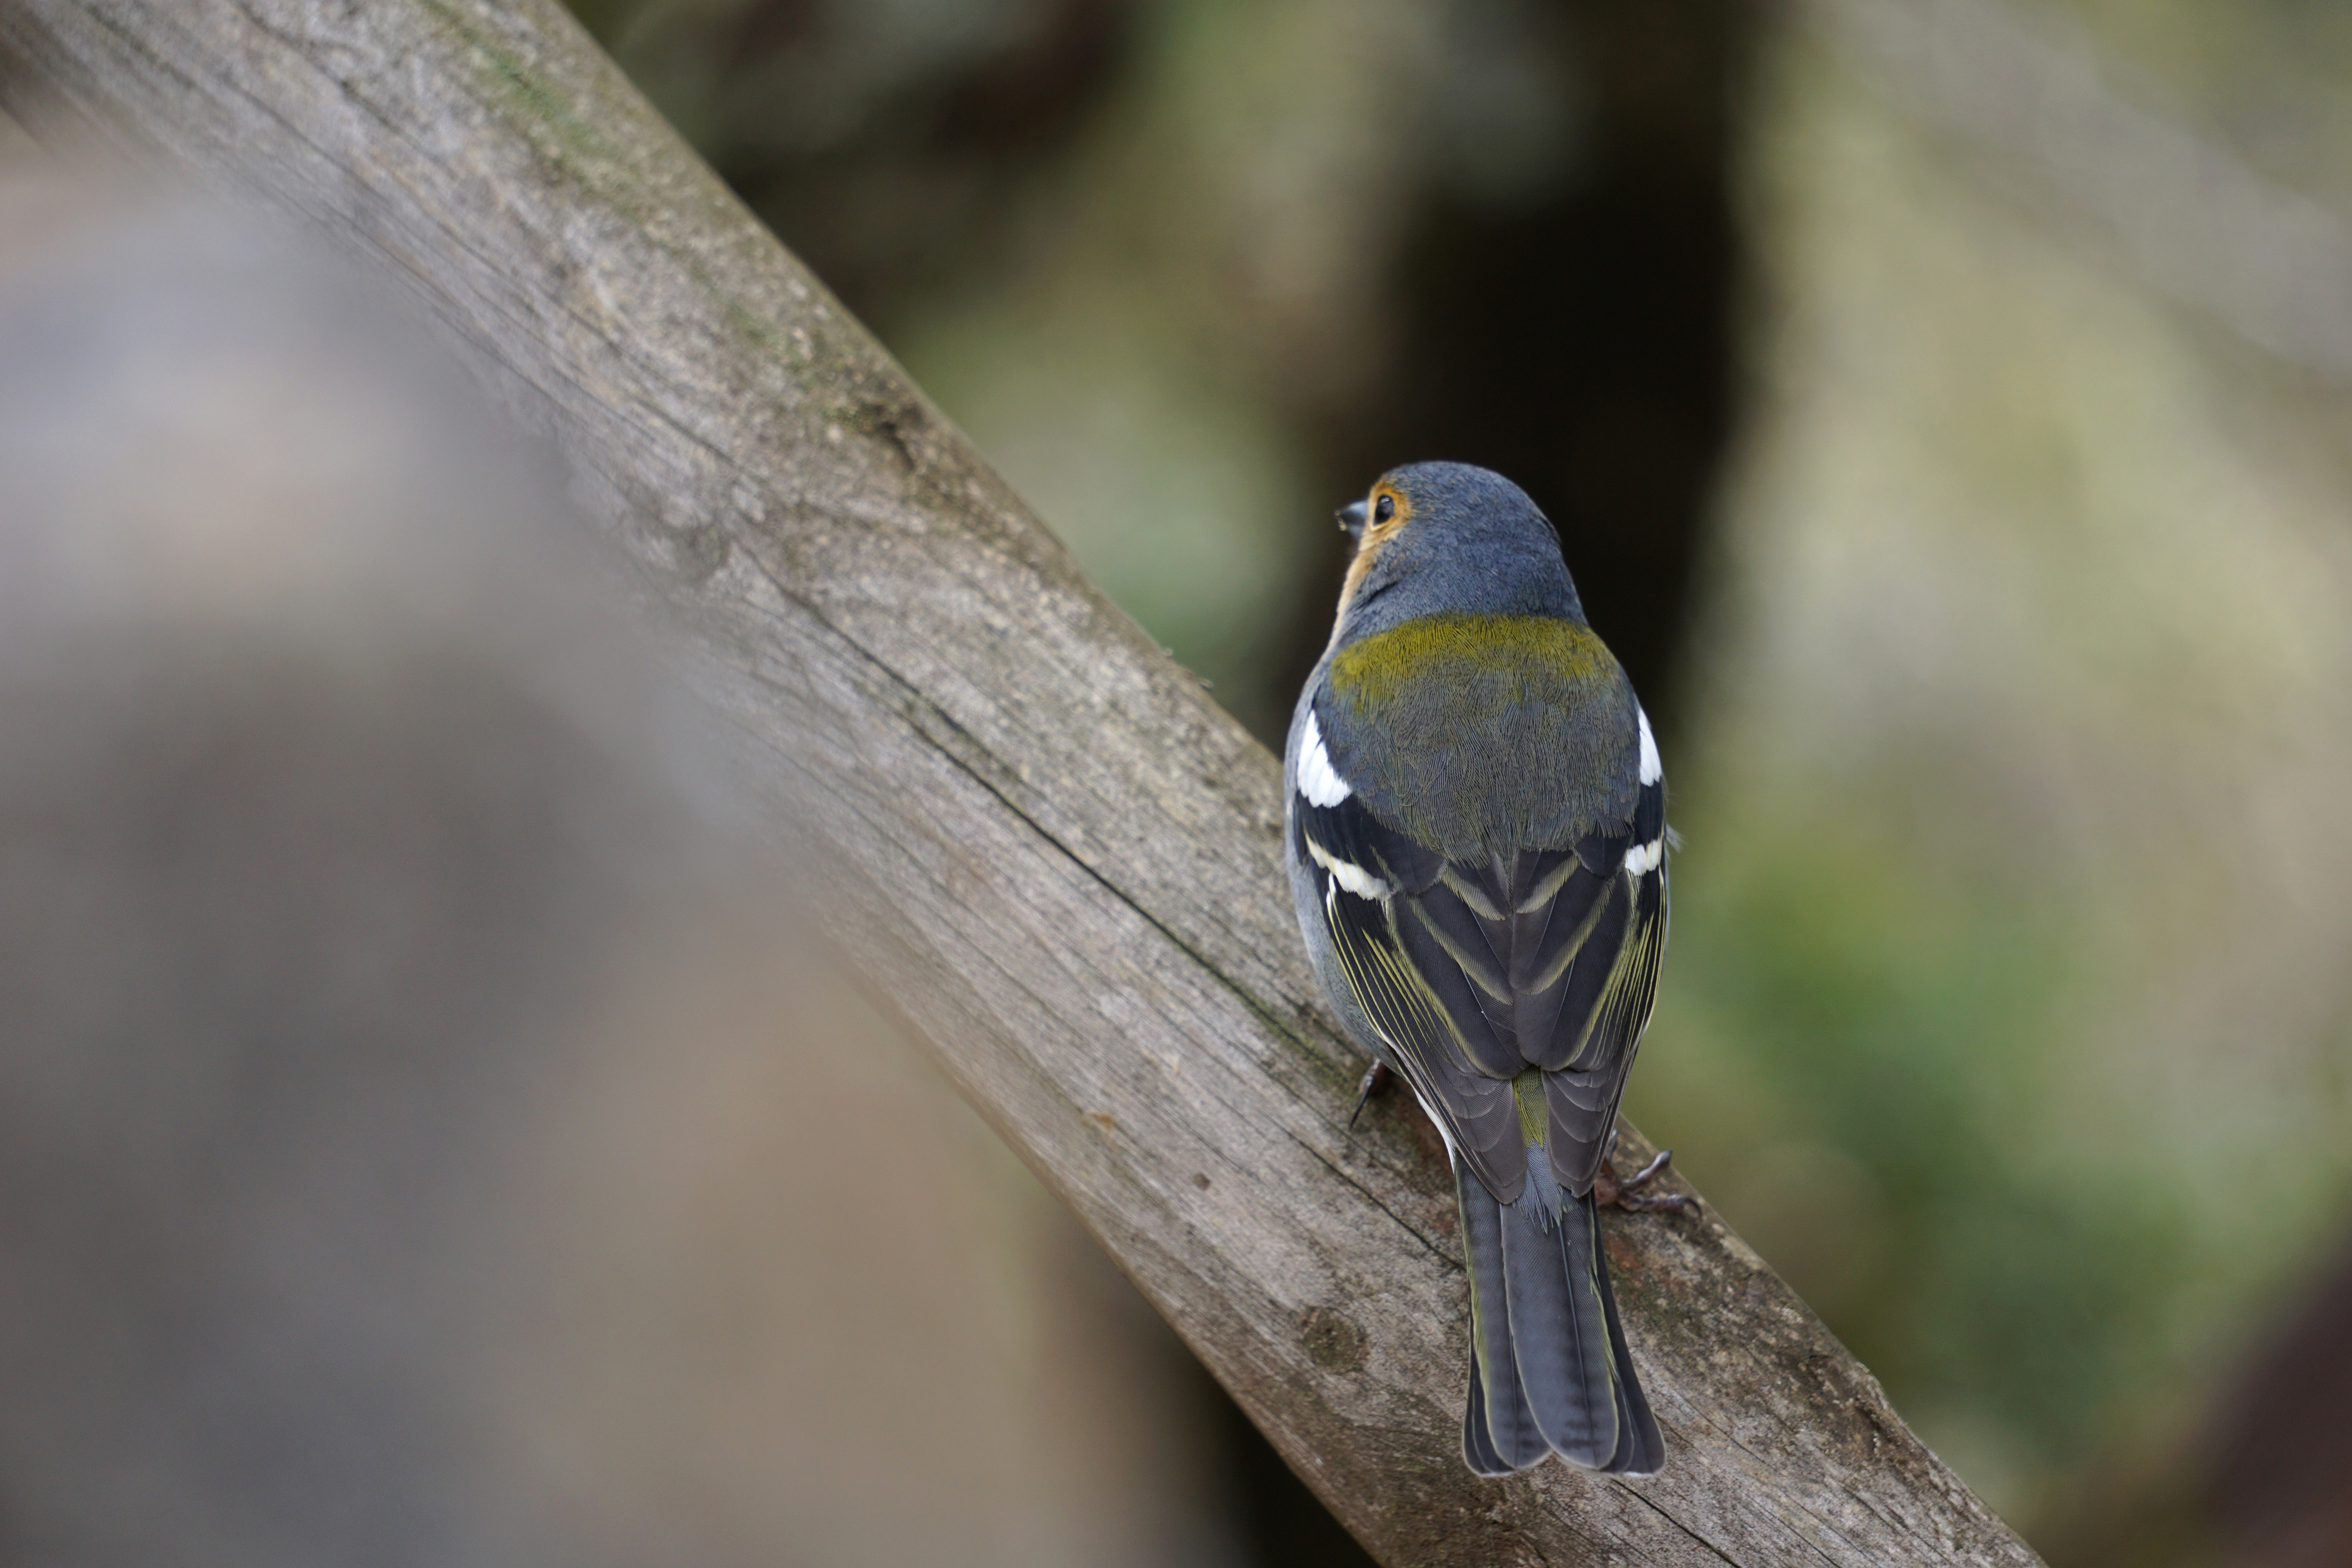
chaffinch, finch, bird, songbird, coat, feather, feathers, plumage, living in the wild, forage, foraging, female, closeup, spout, tame, nature, wilderness, fauna, beak, wildlife, perching bird, organism, emberizidae